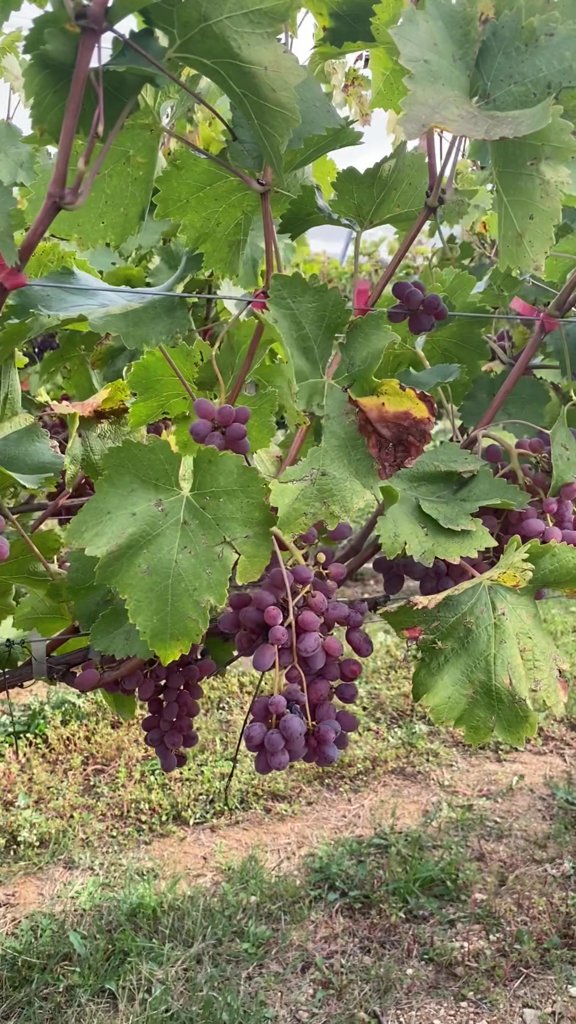
Berries visible: 176
Grape clusters: 7